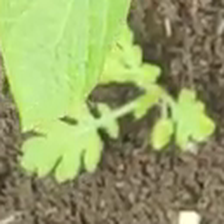
Weed species: Gajar_gavat_(Parthenium hysterophorus)